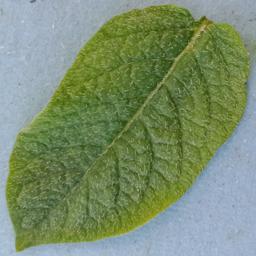
Etiqueta: Sana